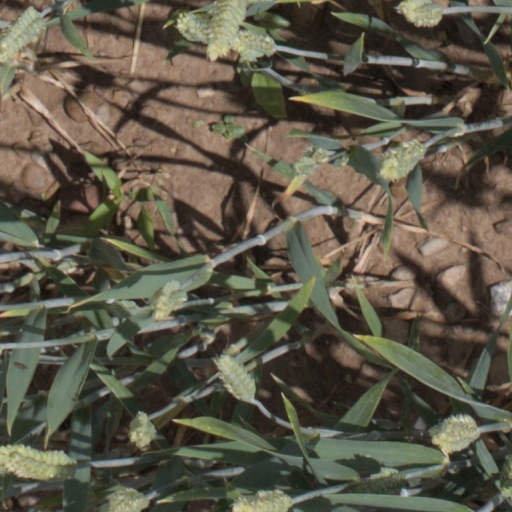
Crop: wheat